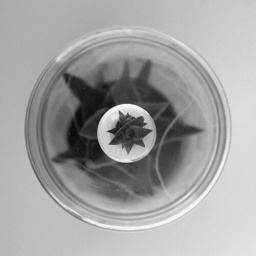
A small cactus in a glass pot. I liked the lenseffect of the little ball on the lid.